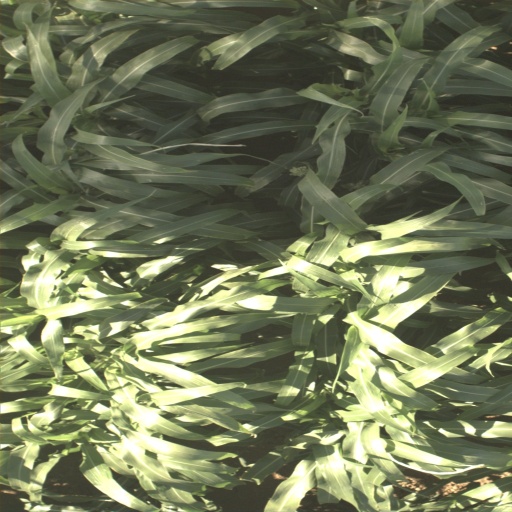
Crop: sorghum